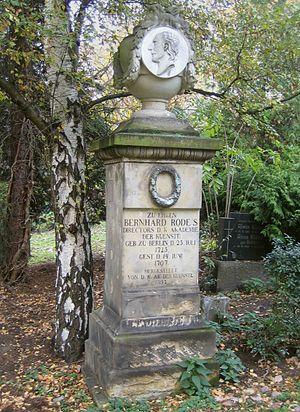
Bernhard Rode est un peintre d'histoire et graveur allemand, actif à Berlin et dans le Brandebourg dans la seconde moitié du XVIIIᵉ siècle. Né à Berlin le 25 juillet 1725 et mort dans la même ville le 28 juin 1797, il a été en étroite relation avec les personnalités marquantes du mouvement de l'Aufklärung à Berlin et de ses idées, qu'il a contribué à diffuser par ses œuvres.